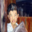
Label: boy